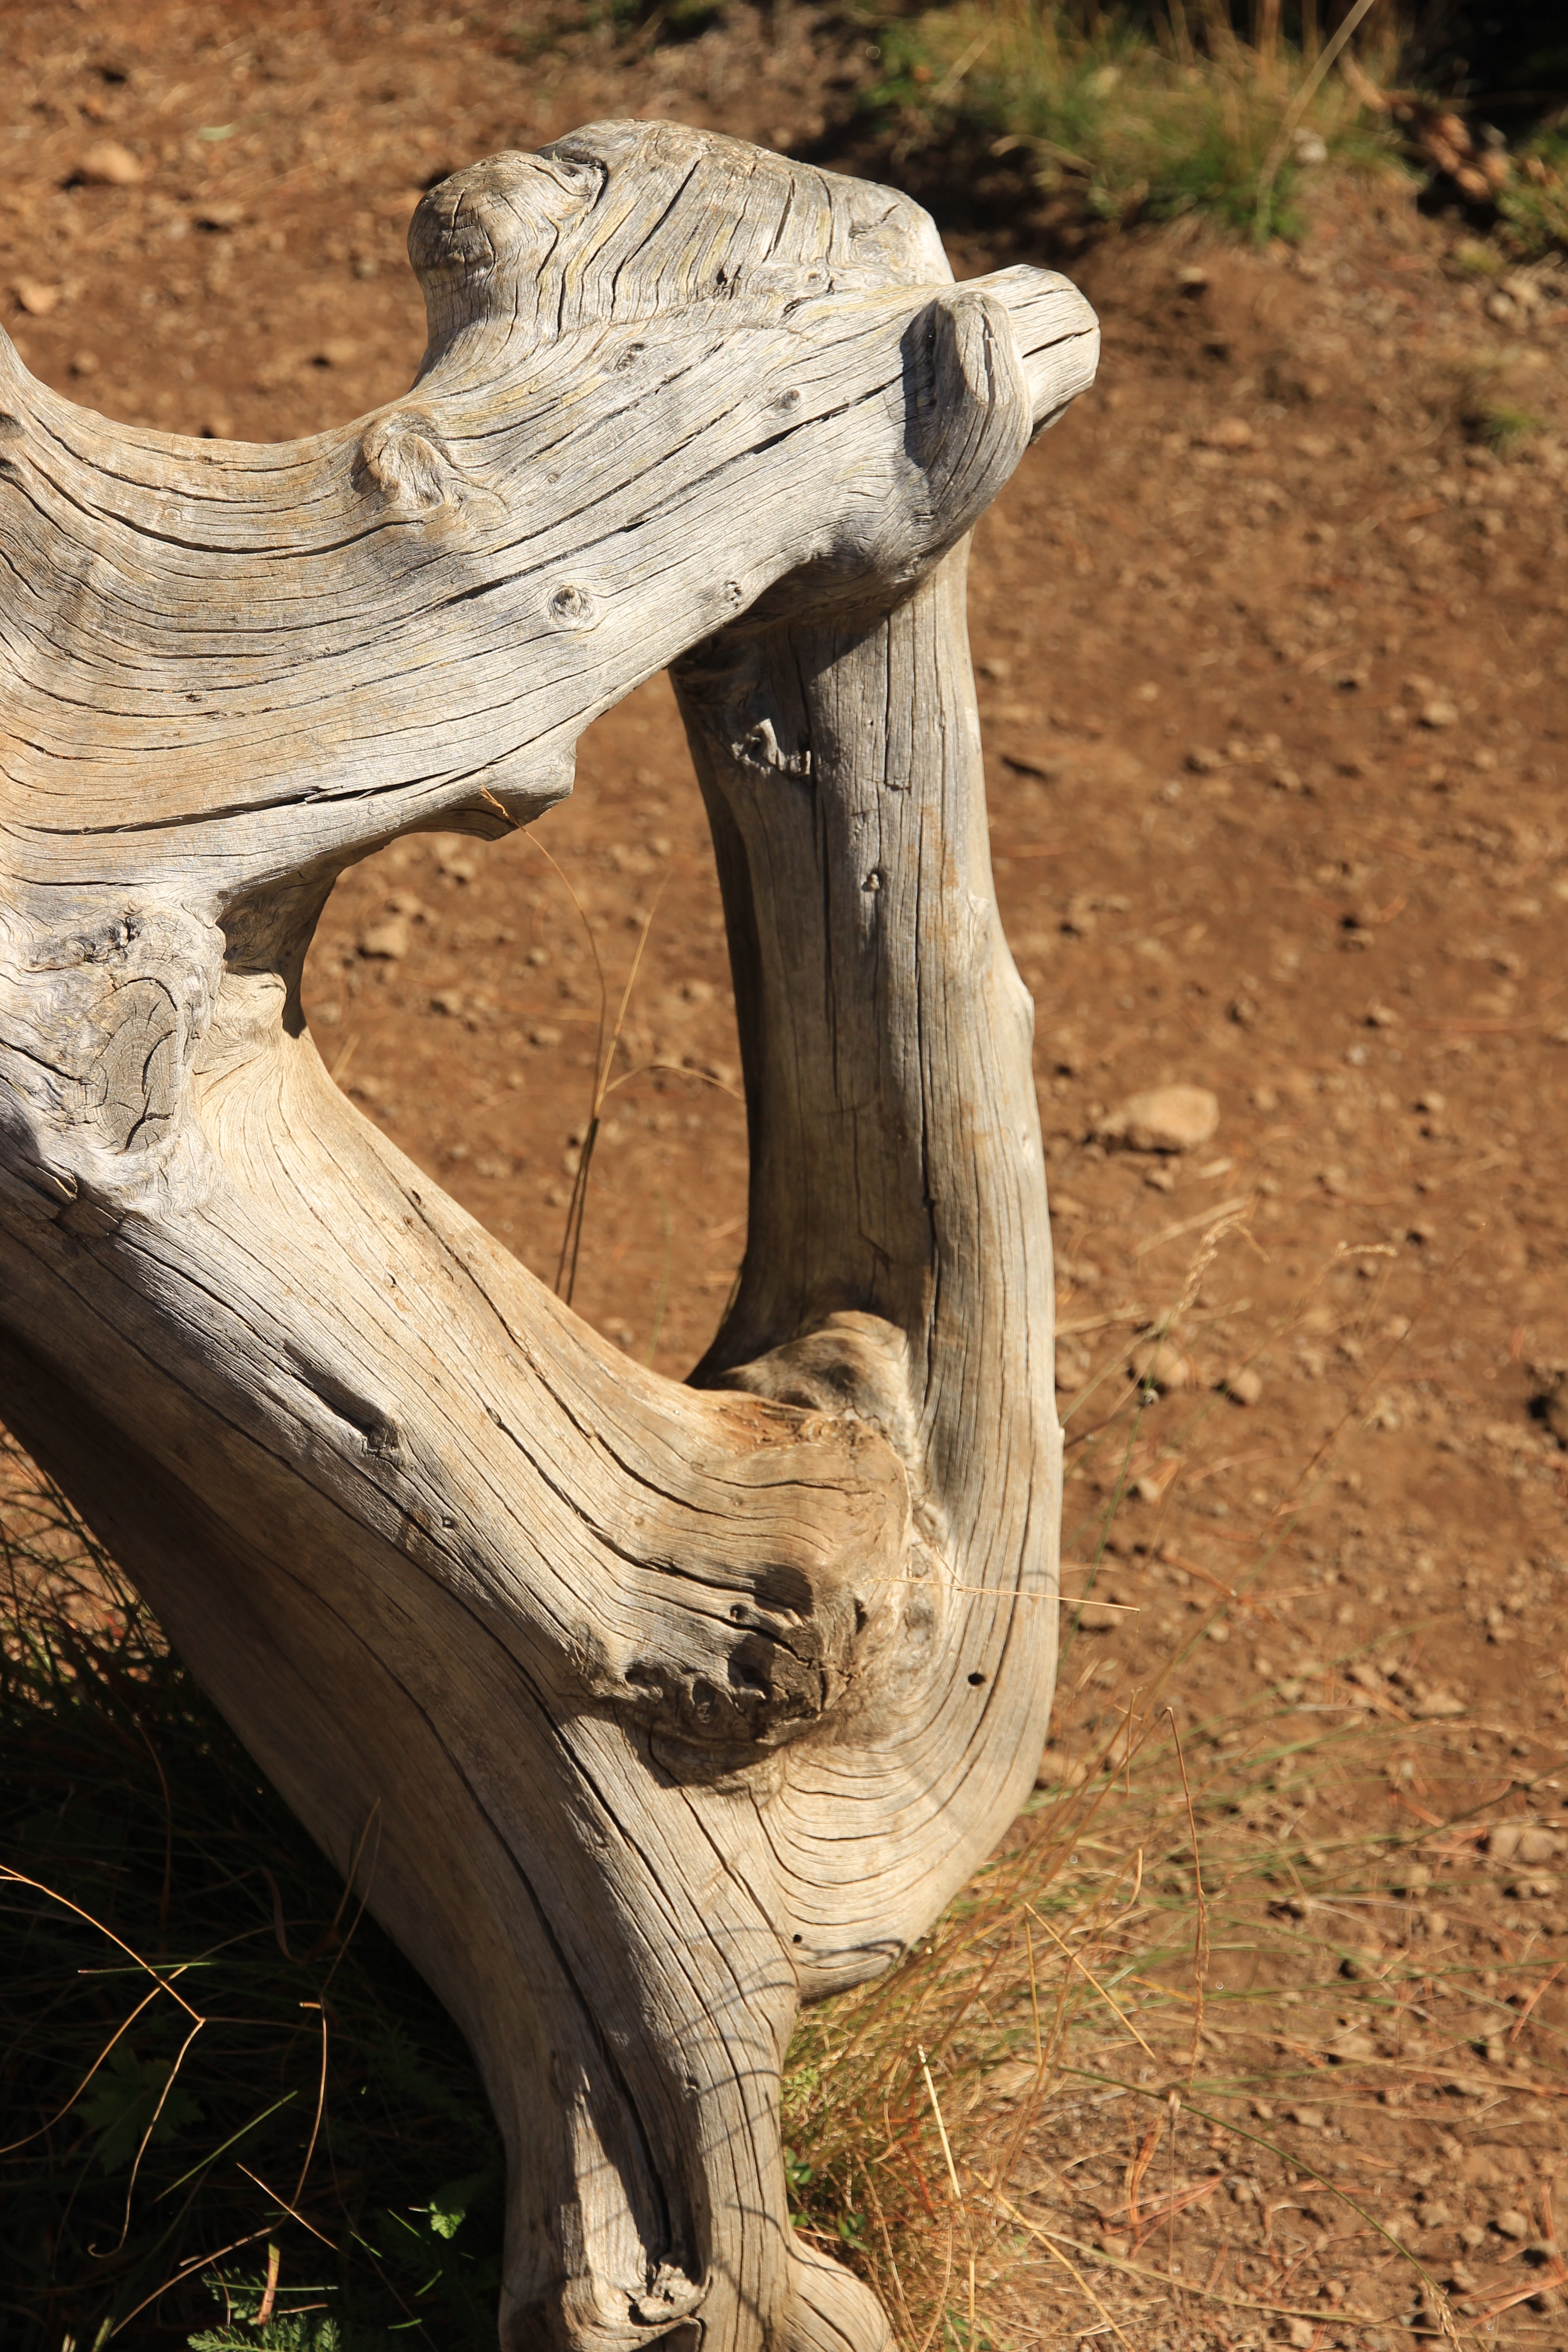
driftwood, tree, wood, grain, trunk, log, root, sculpture, art, carving, gnarled, woody plant